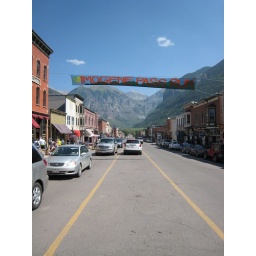
Main street in Telluride with the Imogene Pass Run sign